Mount Pleasant, South Carolina

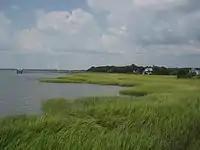
View from the old Pitt Street Bridge in Old Village

The original plank-and-barrel footbridge, later known as the Pitt Street Bridge at the foot of the Old Village area in Mount Pleasant, was used by the crew of the "H.L. Hunley" to cross Breach Inlet to test the submarine. In 1899, the original wooden plank bridge was replaced by a trolley bridge.